2015–16 Arsenal F.C. season

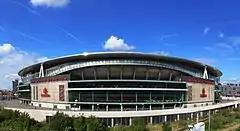
The Emirates Stadium is the second largest stadium in the Premier League.

In the beginning of February, Arsenal failed to score for the third consecutive league match, playing Southampton to a stalemate at the Emirates. Mesut Özil and Alex Oxlade-Chamberlain led Arsenal back to winning ways with a 2–0 away victory at AFC Bournemouth. Arsenal then won a dramatic top of the table clash with league leaders Leicester, coming back after a Jamie Vardy penalty to win 2–1 at home, with late goals from Theo Walcott and Danny Welbeck, reducing the gap between Arsenal and Leicester in second and first to two points. Despite a dominant performance at home, Arsenal were held to a 0–0 draw by Hull City in the fifth round of the FA Cup. Arsenal subsequently returned to Champions League action by hosting title holders Barcelona. A Lionel Messi brace condemned Arsenal to a 2–0 defeat. Arsenal ended February with an away game at Manchester United, with goals from Welbeck and Özil not enough to avoid a 3–2 defeat.